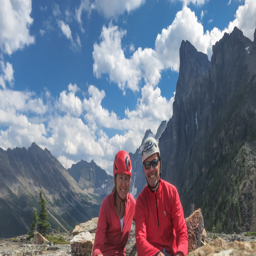
on the stone couch at the summit